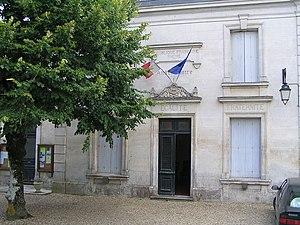
mairie de Saint-Simeux
Saint-Simeux est une commune du Sud-Ouest de la France, située dans le département de la Charente.